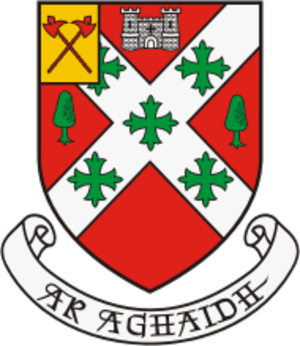
Castlebar
Castlebars byvåben
Castlebar er en irsk by i County Mayo i provinsen Connacht, i den vestlige del af Republikken Irland med en befolkning på 11.891 indb i 2006